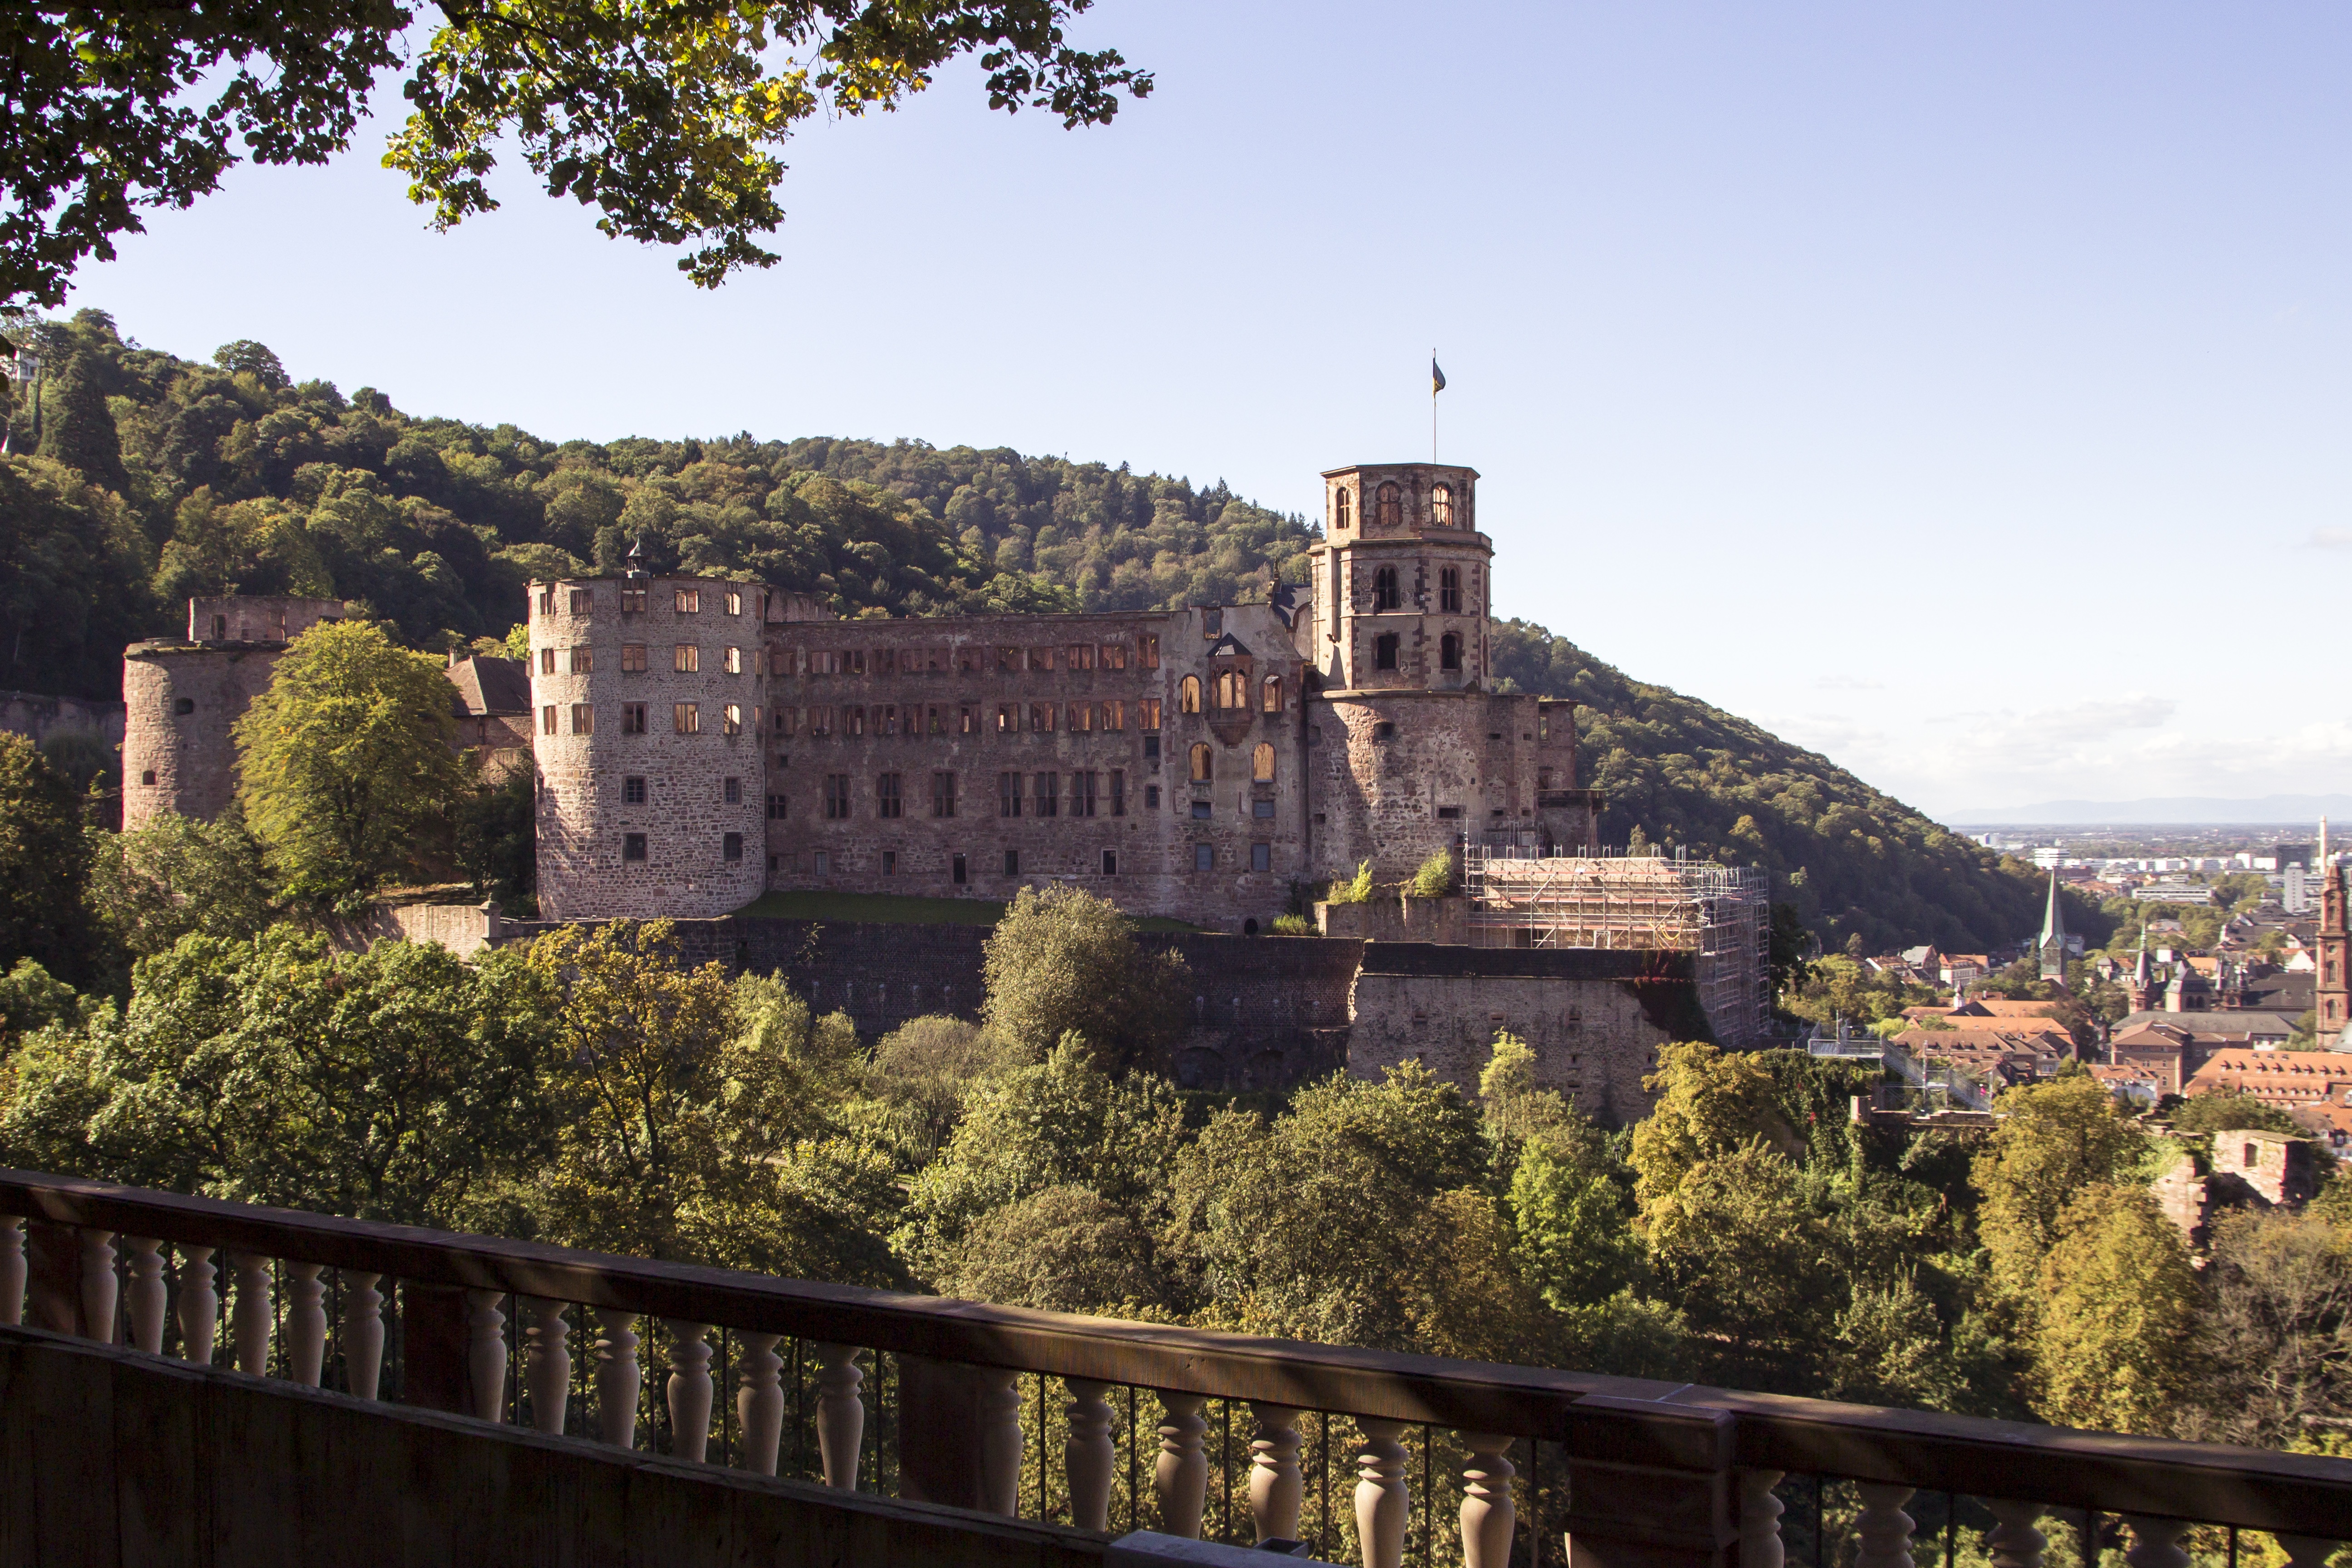
forest, architecture, sky, bridge, hill, town, building, chateau, palace, old, city, river, monument, cityscape, panorama, summer, tourist, travel, village, europe, tower, scenic, romantic, castle, landmark, heidelberg, blue, attraction, historic, fortification, tourism, medieval, monastery, germany, renaissance, european, famous, estate, rhine, neckar, altstadt, ancient history, human settlement